Durrow, County Laois

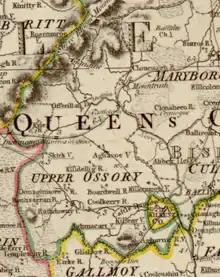
Durrow (yellow circle at lower right) was an exclave of County Kilkenny until 1842.

The earliest recorded church in the village was in 1155. Evidence from the Archaeological Survey carried out by the Office of Public Works in 1995 suggests that this area has been visited, if not inhabited, since as early as the Bronze Age. An urn-burial found on the lands of Moyne Estate dates roughly to the same period as those found at iron mills and Ballymartin (900–1400BC). Fulachta Fiadh (early cooking sites) have been identified at Aharney and near Ballacolla. The ring forts and other enclosures that dot the landscape point to a more permanent, if dispersed, settlement of the land by the Celts (500BC–500AD). At some point in pre-history, the land was part of the Kingdom of Ossory, and remained so as part of Upper Ossory into the seventeenth century.